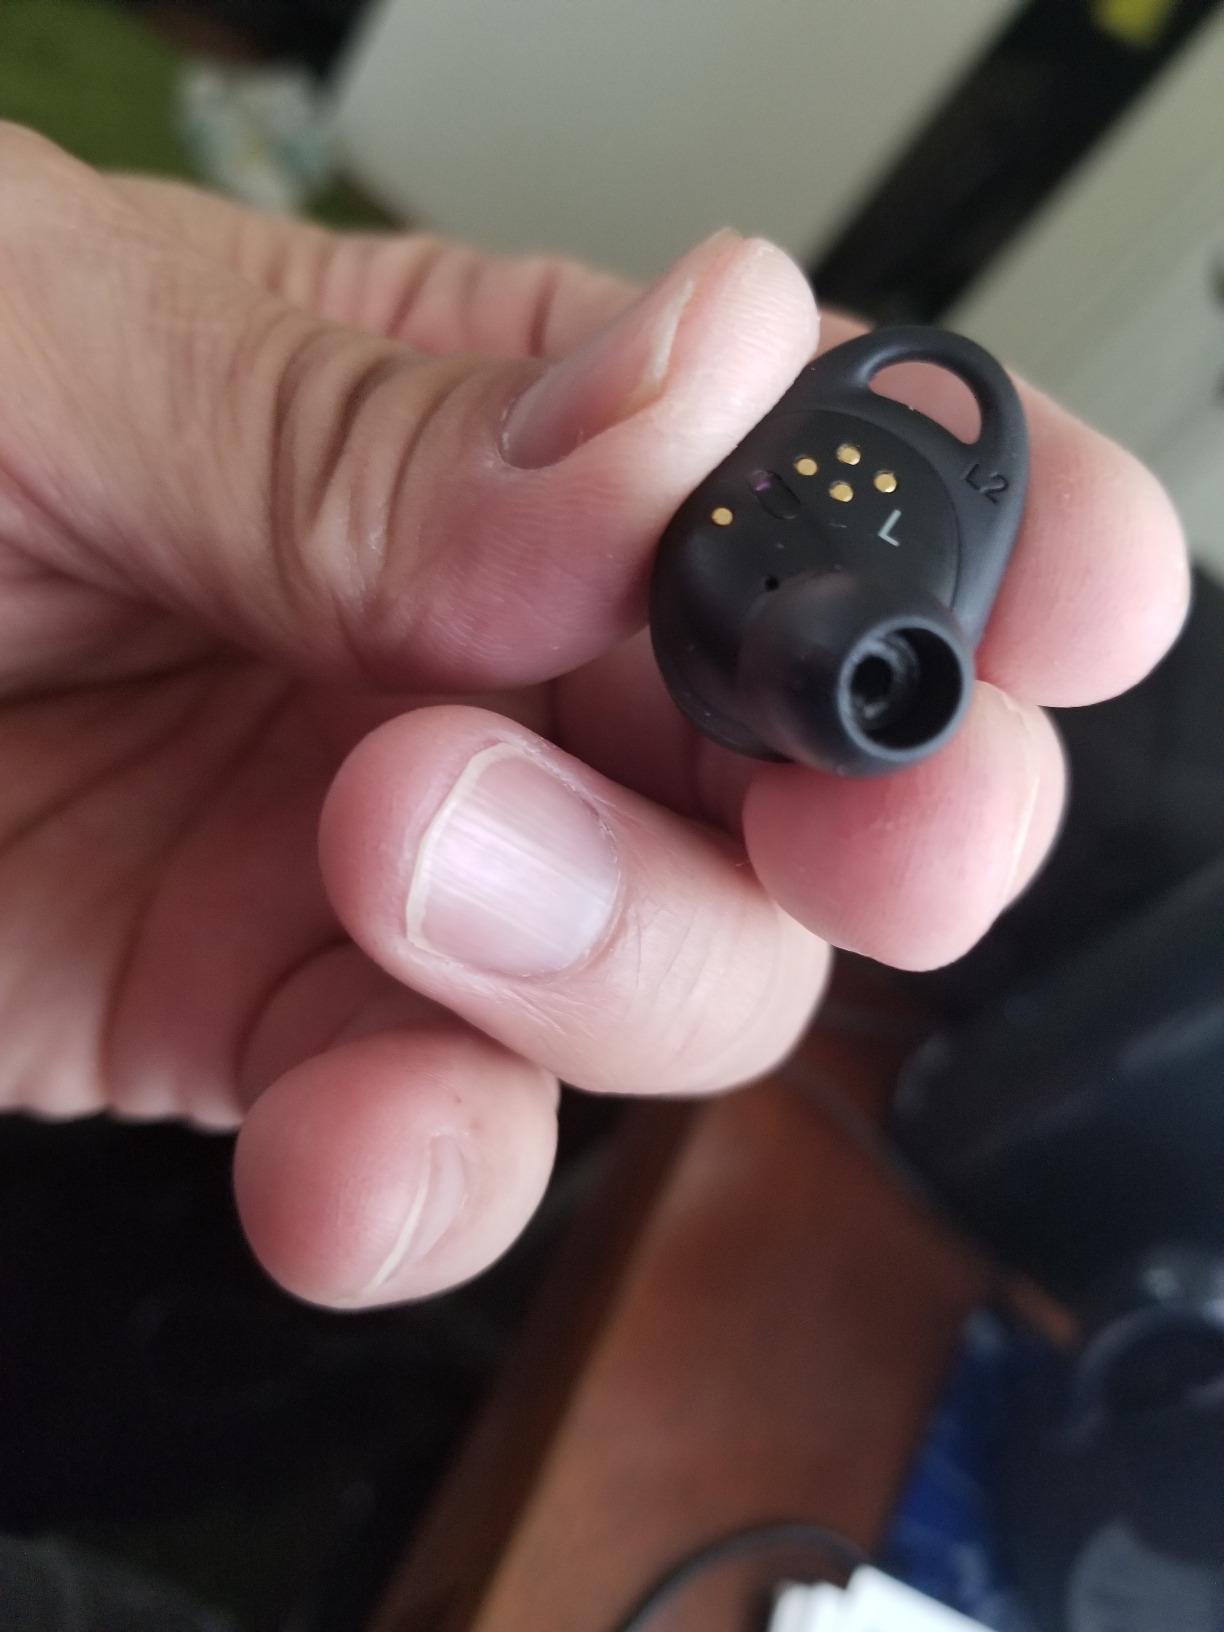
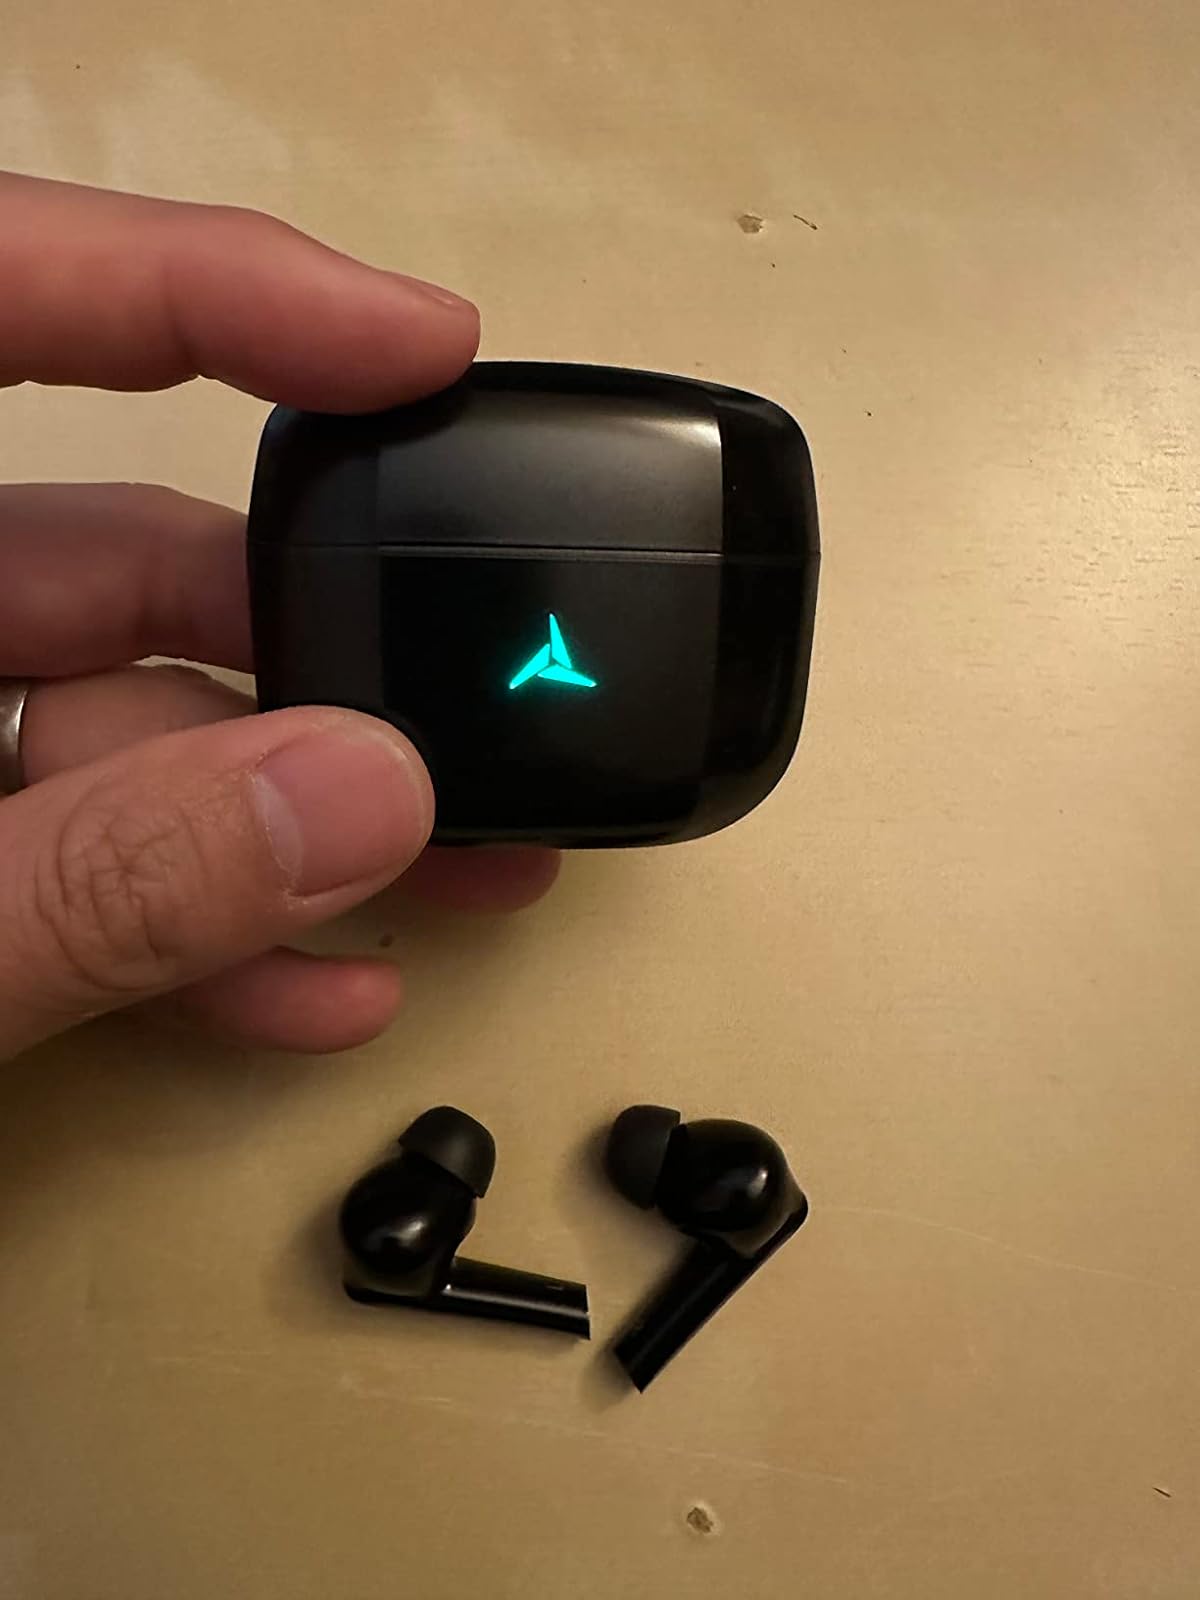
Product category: earbuds
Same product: no